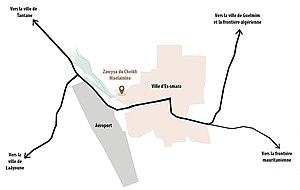
Emplacement de la Zawyya du Cheikh Maelainine dans la ville d'Es-smara, Maroc
La Zawyya du Cheikh Maelainine est un centre religieux soufi, d'une valeur historique intrinsèque, situé dans la ville d'Es-smara, au sud du Maroc. Elle se compose de deux entités adjacentes : un espace d'enseignement, un point de rassemblement et une mosquée.